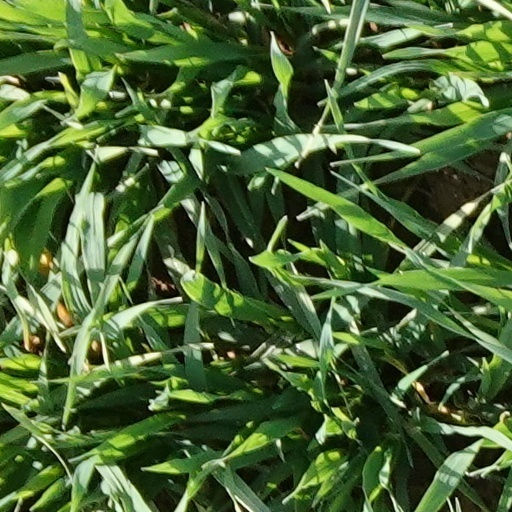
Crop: wheat